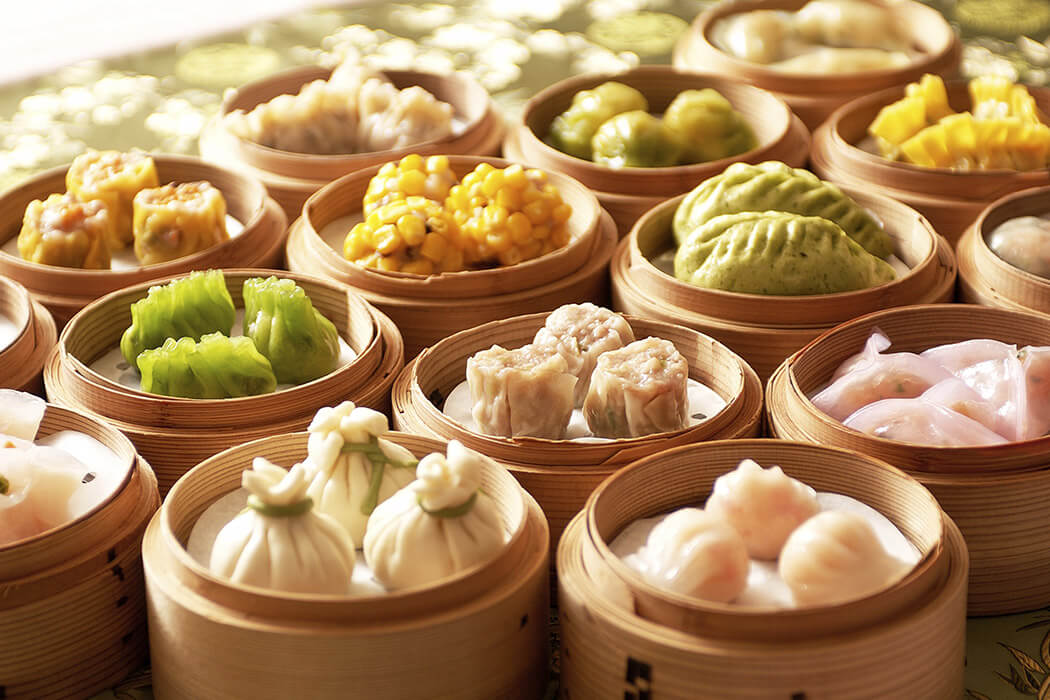
Dish: momos